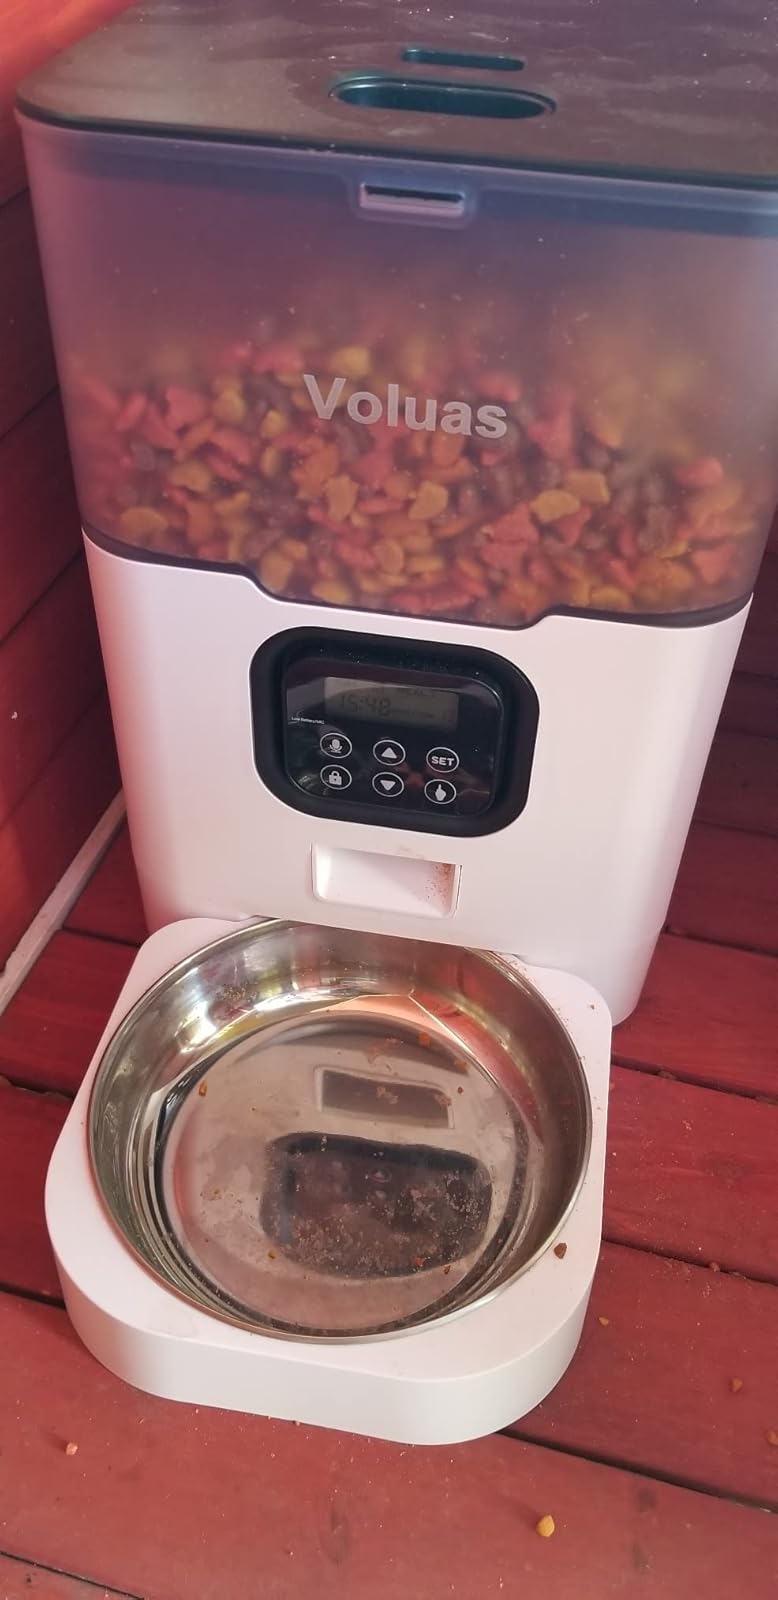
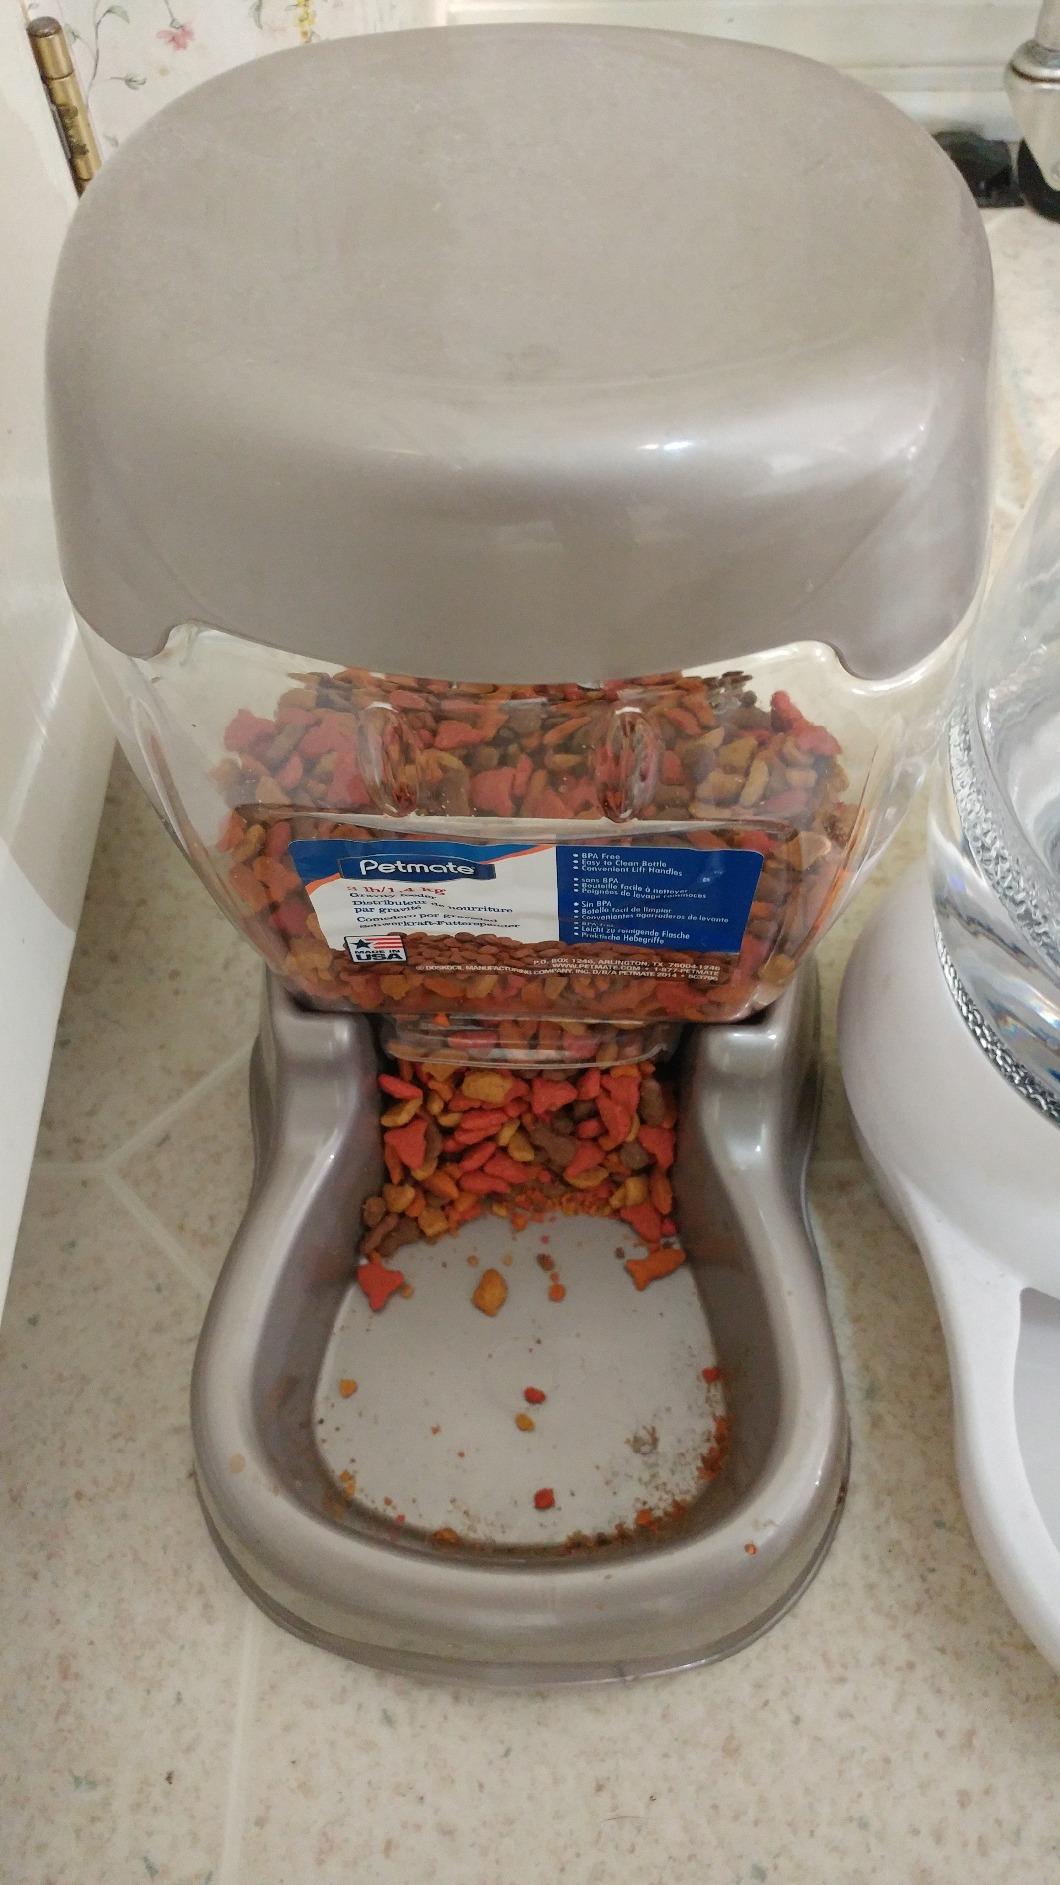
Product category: items_feeder
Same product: no